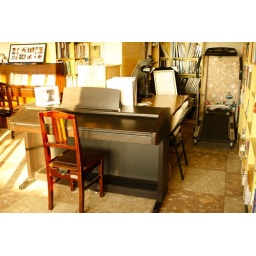
Piano in the background, keyboard in the foreground, bookshelves all around, desks in the middle, treadmill in the corner